Cricket (insect)

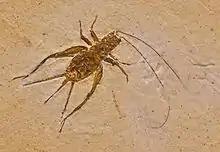
Cretaceous fossil cricket from Brazil

Most crickets lay their eggs in the soil or inside the stems of plants, and to do this, female crickets have a long, needle-like or sabre-like egg-laying organ called an ovipositor. Some ground-dwelling species have dispensed with this, either depositing their eggs in an underground chamber or pushing them into the wall of a burrow. The short-tailed cricket ("Anurogryllus") excavates a burrow with chambers and a defecating area, lays its eggs in a pile on a chamber floor, and after the eggs have hatched, feeds the juveniles for about a month.